Sperm whale

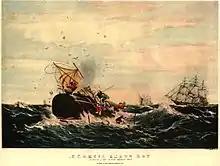
Painting of a sperm whale destroying a boat, with other boats in the background

The sharp beak of a consumed squid lodged in the whale's intestine may lead to the production of ambergris, analogous to the production of pearls in oysters. The irritation of the intestines caused by squid beaks stimulates the secretion of this lubricant-like substance.